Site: brandenburg
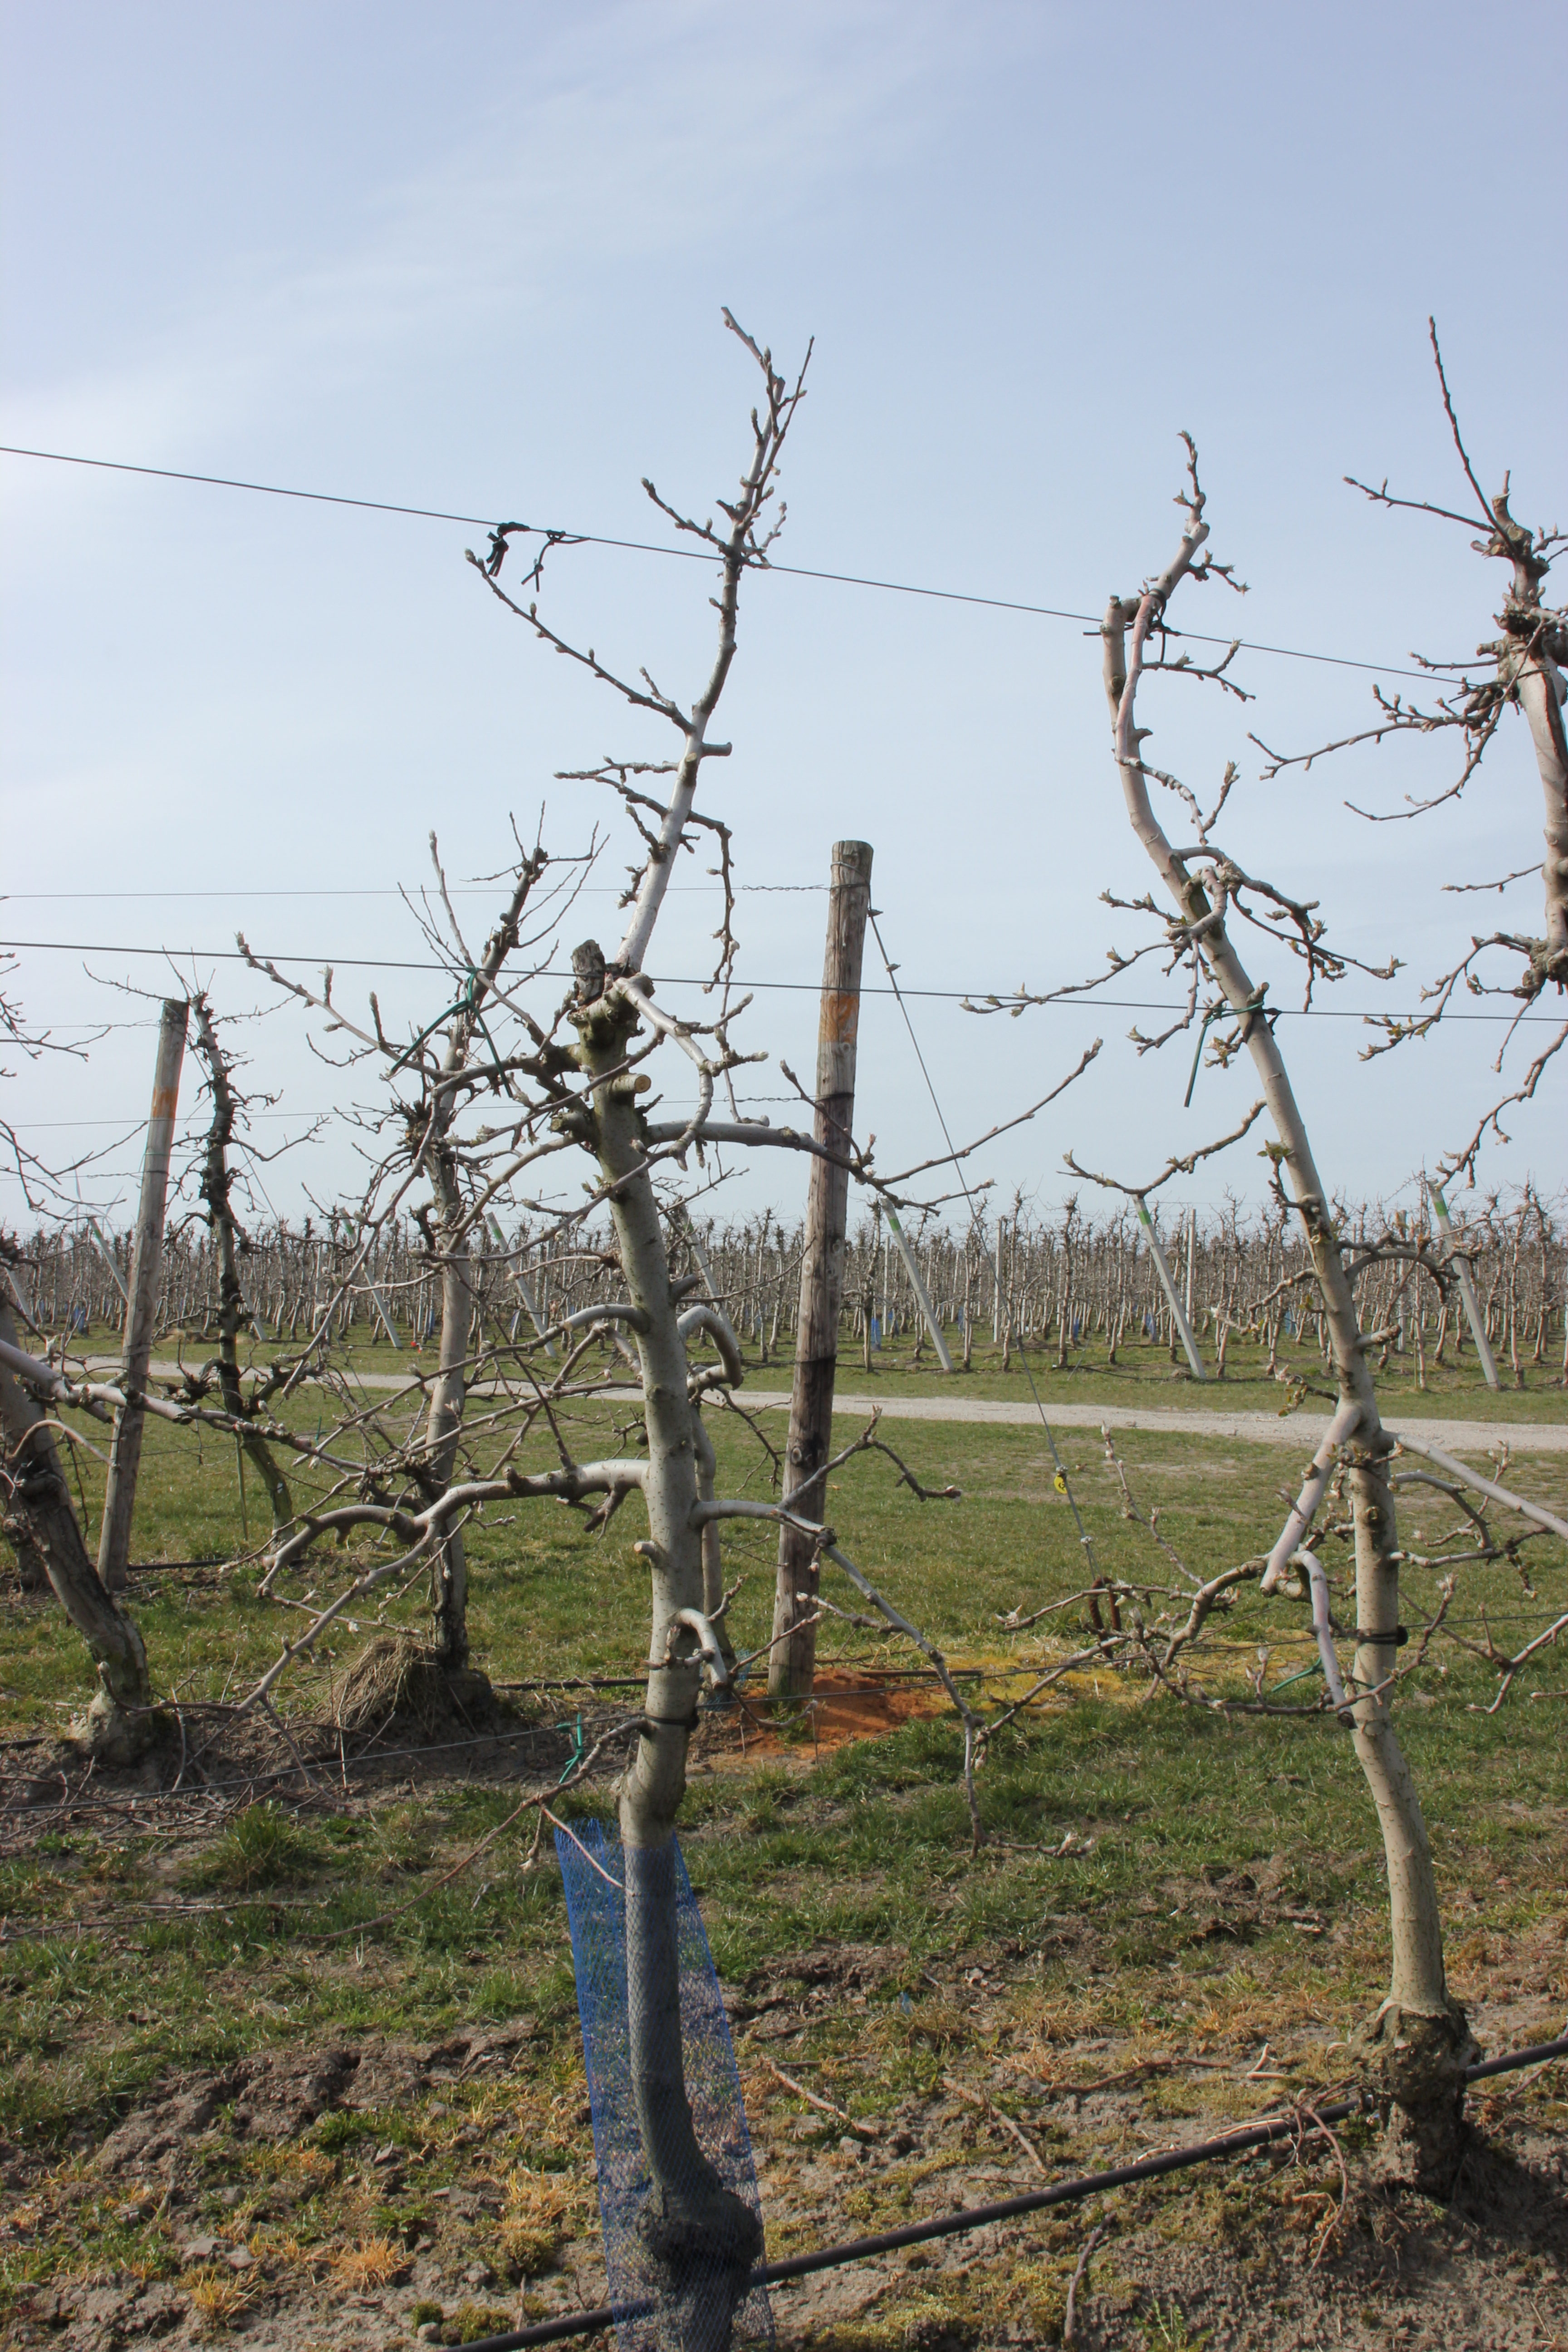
Growth stage (BBCH 54): Inflorescence emergence